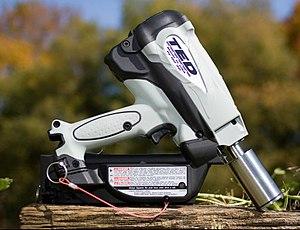
L'étourdissement est le processus qui consiste à rendre un animal inconscient avant de l'abattre.